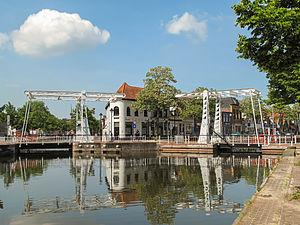
Meppel est une ville et une commune néerlandaise, dans la province de Drenthe.